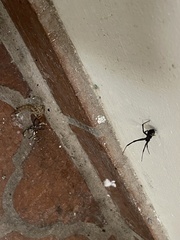
Species: Lactrodectus_hesperus